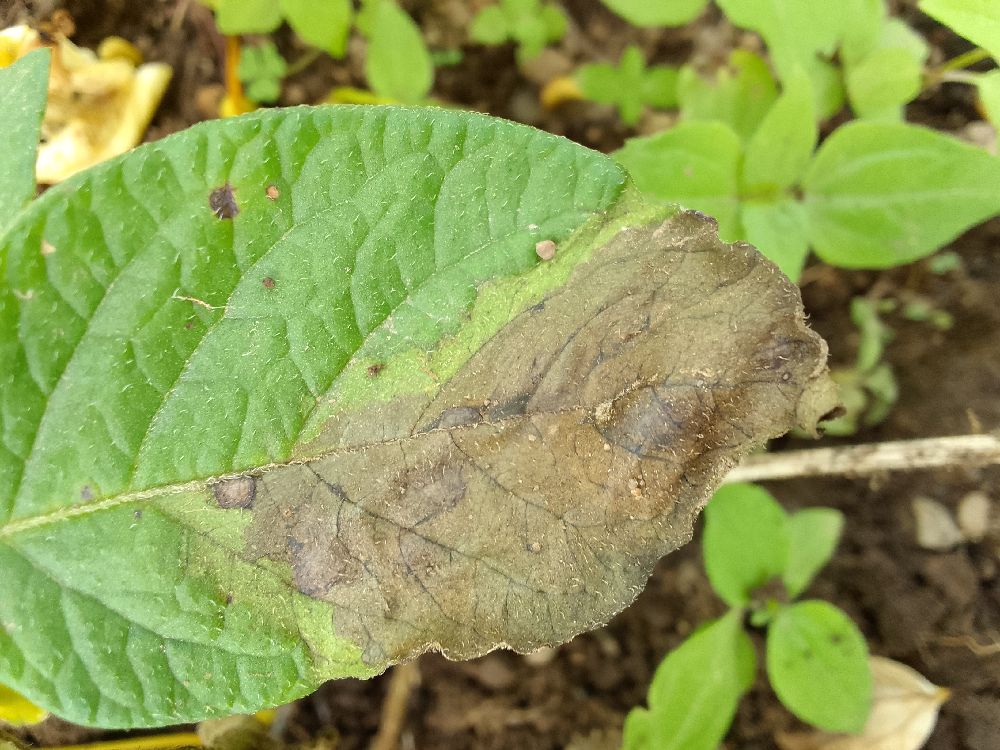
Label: Late blight